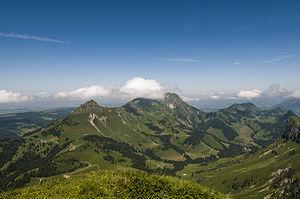
Teysachaux vu depuis la Dent de Lys
Teysachaux est un sommet des Préalpes fribourgeoises culminant à 1 909 mètres d'altitude, situé dans le canton de Fribourg, non loin des villes de Châtel-Saint-Denis et de Bulle.